Patrick James Smyth

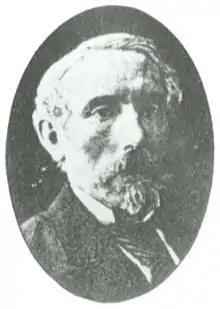
Patrick James Smyth, 1880s

Patrick James Smyth (Irish name O'Gowan or Mac Gabhainn; 1823/1826 – 12 January 1885), also known as Nicaragua Smyth, was an Irish politician and journalist. A Young Irelander in 1848, and subsequently a journalist in American exile, from 1871 he was an Irish Home Rule Member of the United Kingdom Parliament for Westmeath and from 1880 for Tipperary.